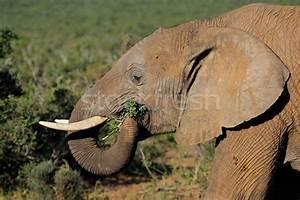
elephant